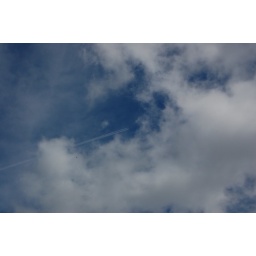
Some sort of large airplane flying very high over the park